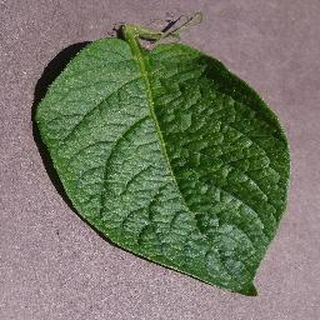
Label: healthy_potato